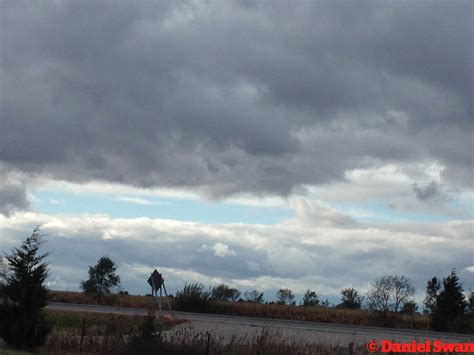
Weather: foggy or hazy